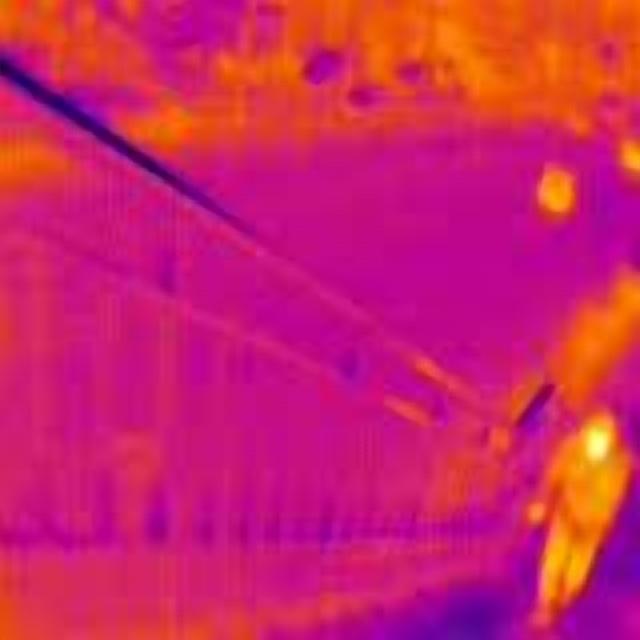
Detected objects:
label: person